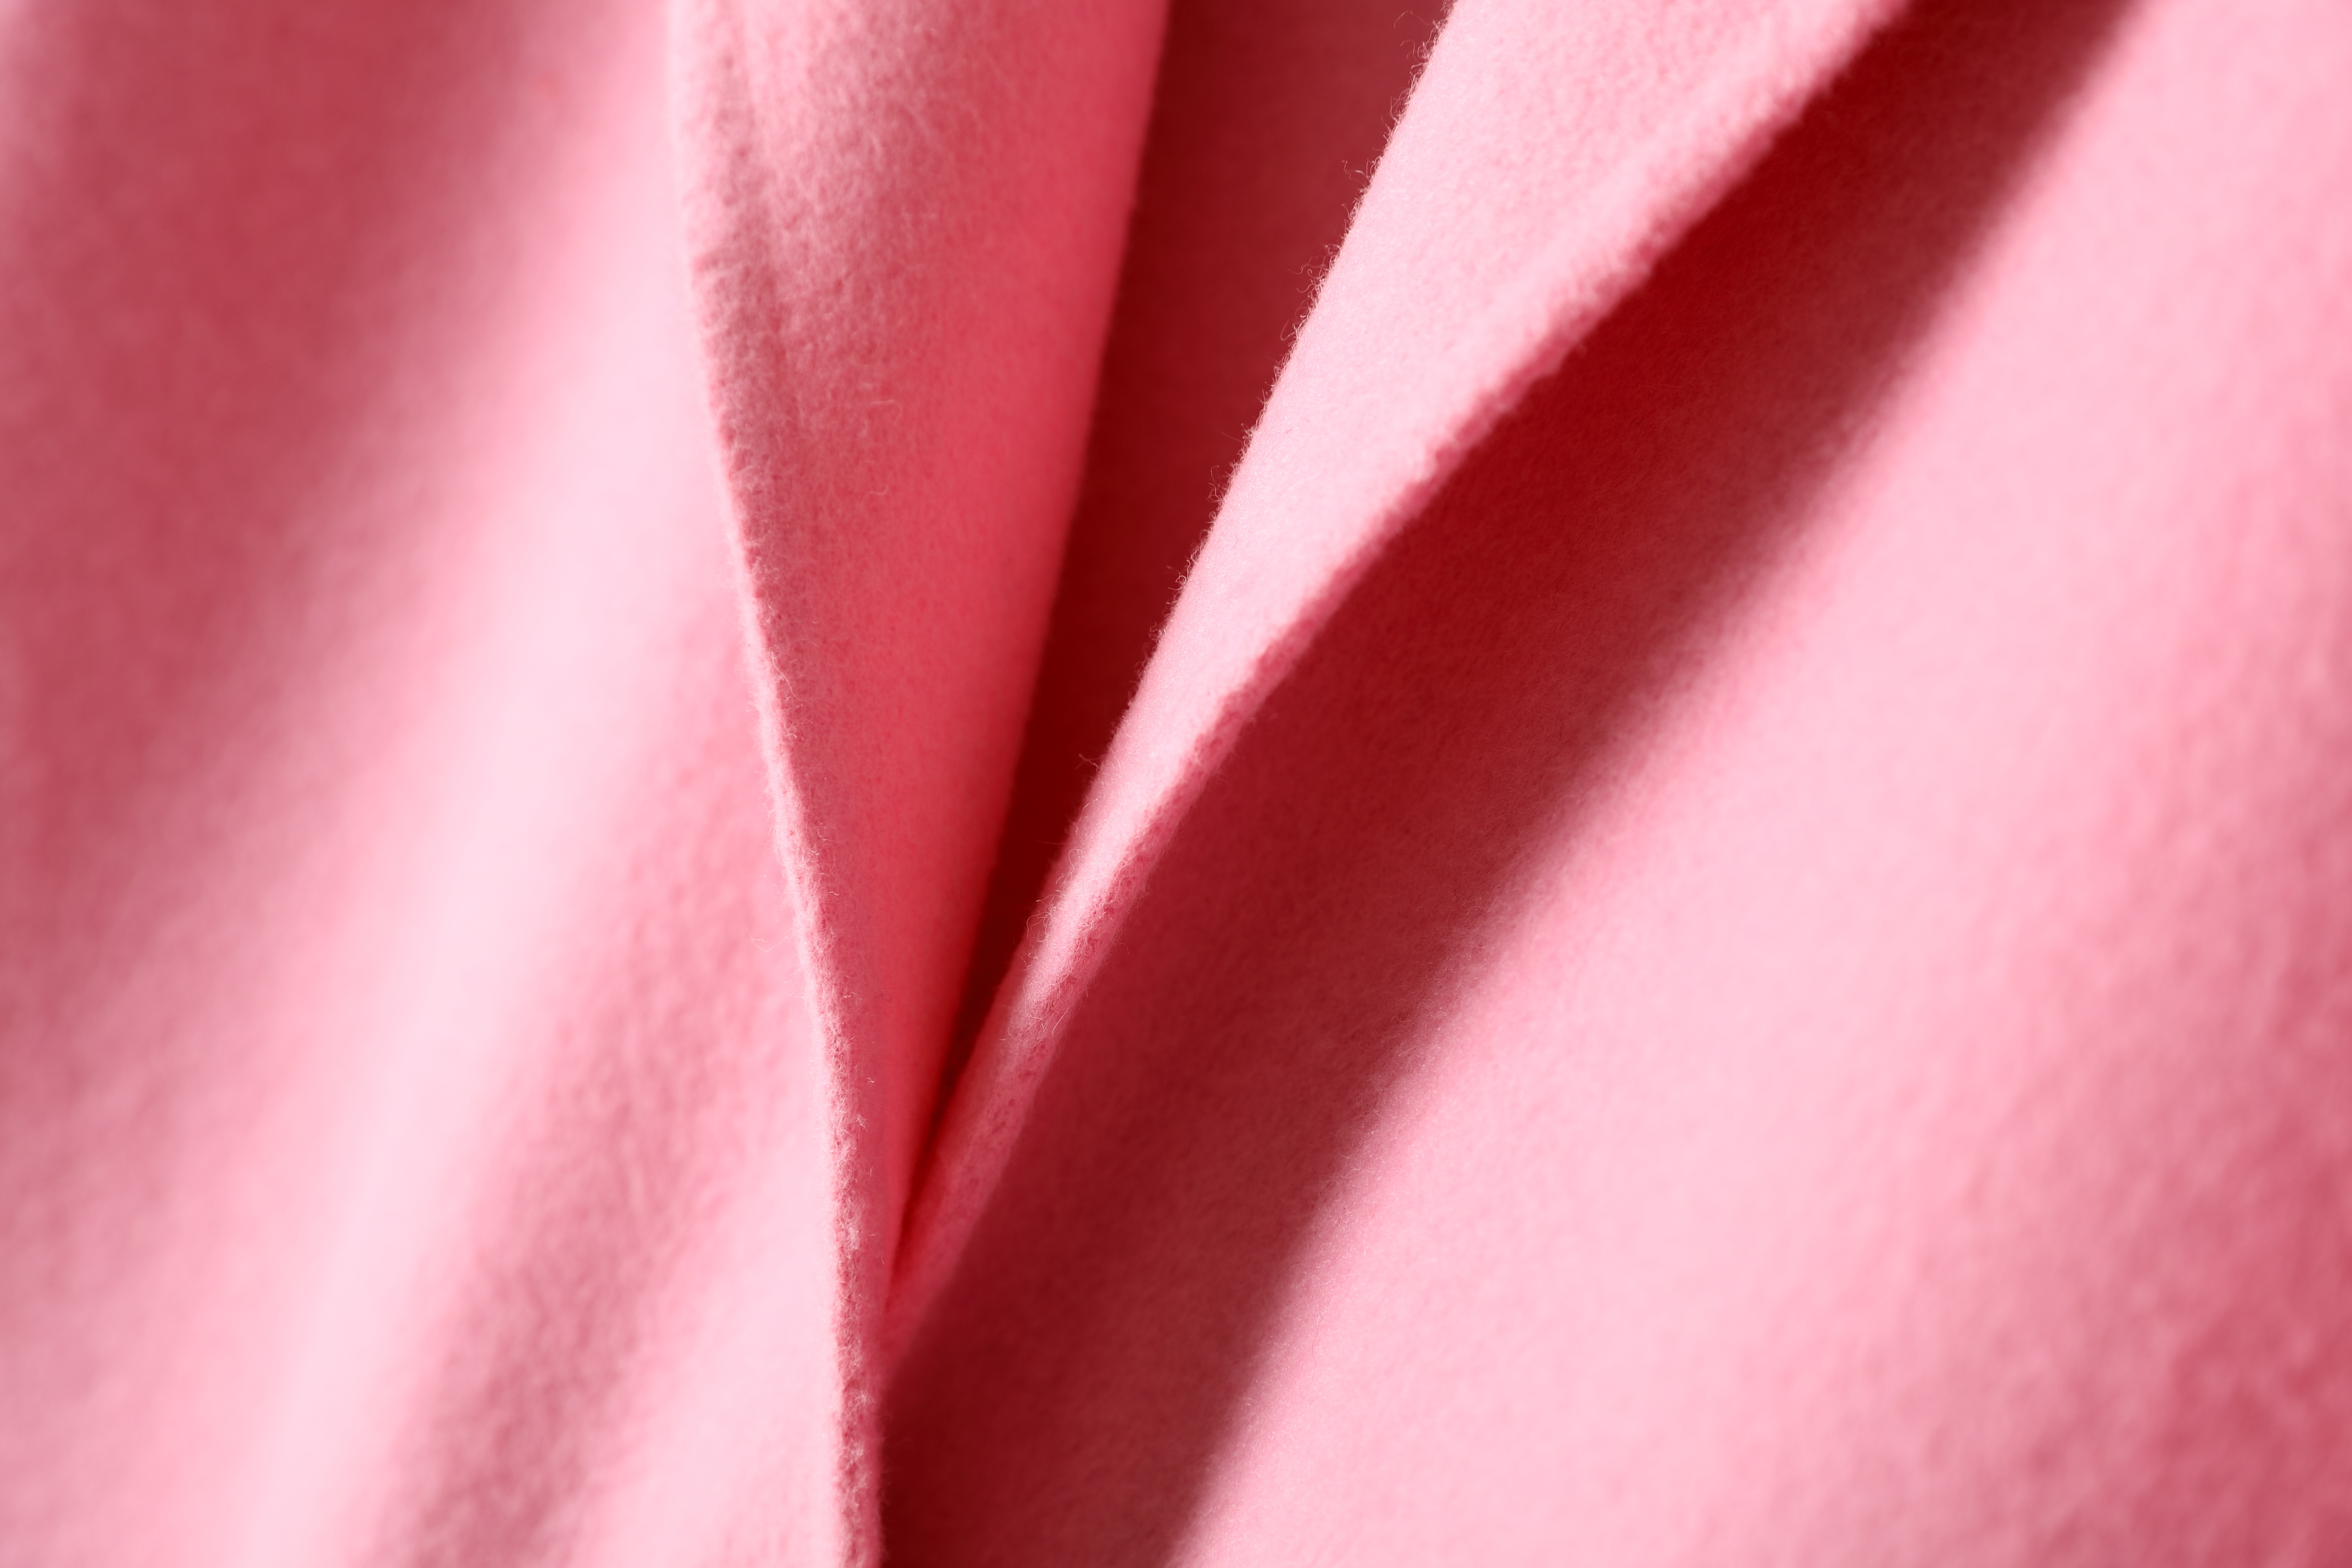
photography, flower, petal, pattern, coat, red, fashion, clothing, pink, collar, close up, figure, magenta, wear, macro photography, loading